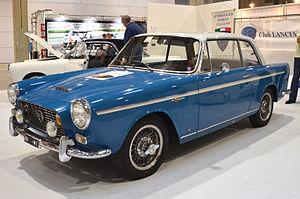
La Lancia Appia était une automobile fabriquée par le constructeur italien Lancia entre 1953 et 1963.